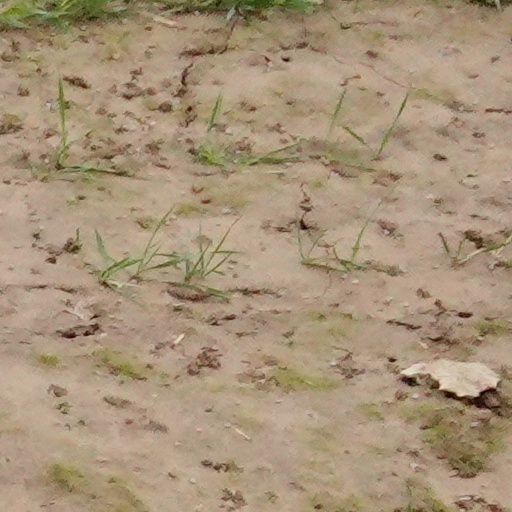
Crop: wheat